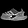
Label: Sandal